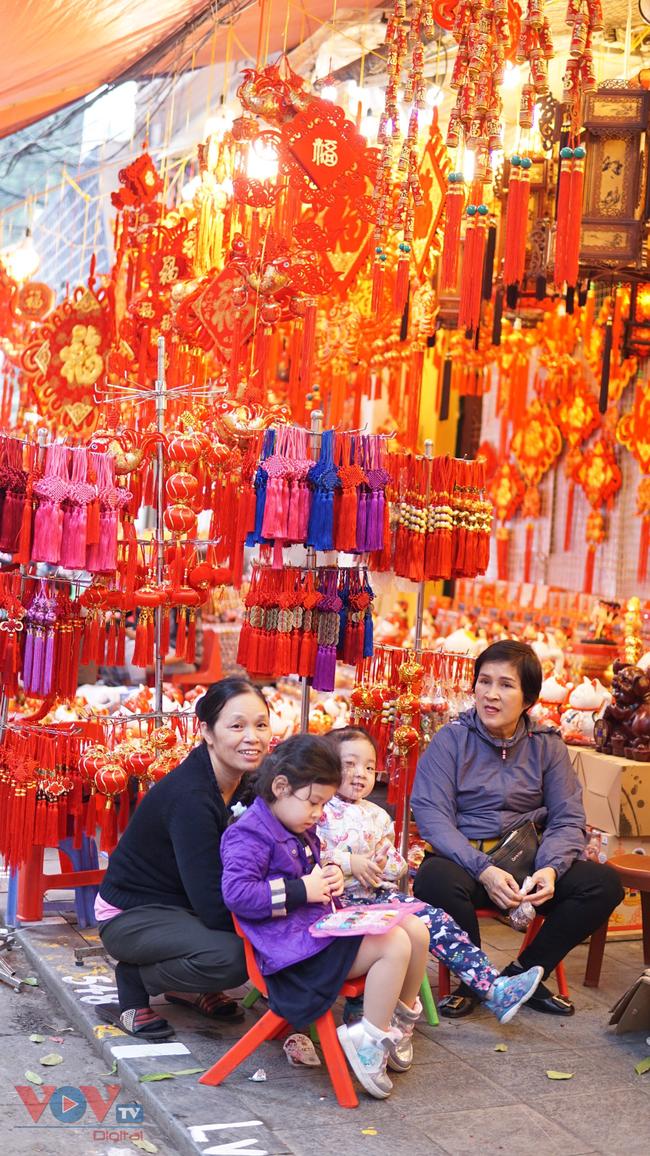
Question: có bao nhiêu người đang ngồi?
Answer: có ba người đang ngồi